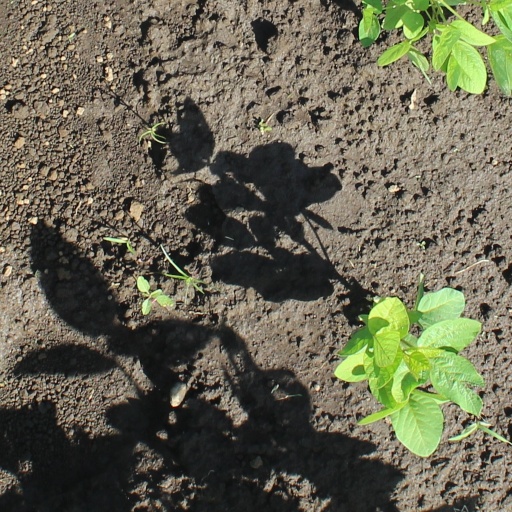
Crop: soybean